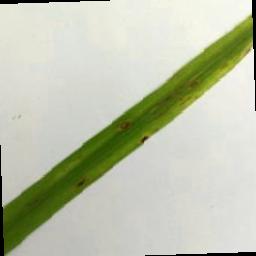
Label: Rice___Leaf_Blast